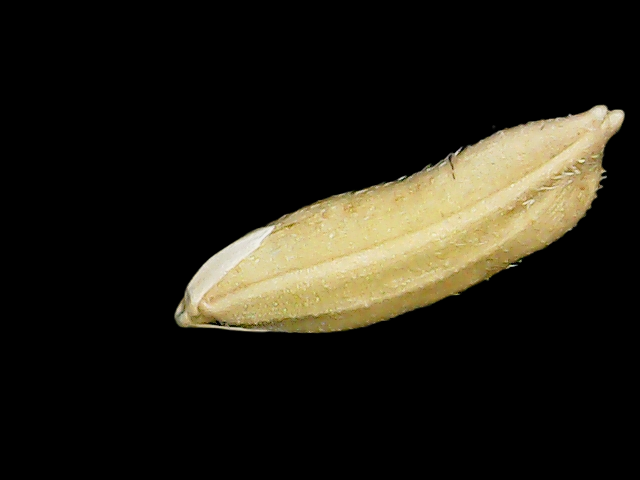
Rice variety: Bd30